Sázava (river)

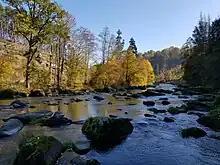
Stvořidla Nature Reserve

The most notable settlements on the river are the towns of Žďár nad Sázavou and Havlíčkův Brod. The river meanders in a generally north-westerly direction and flows past Polnička, Žďár nad Sázavou, Hamry nad Sázavou, Sázava (Žďár nad Sázavou District), Nové Dvory, Přibyslav, Pohled, Havlíčkův Brod, Okrouhlice, Pohleď, Světlá nad Sázavou, Trpišovice, Vilémovice, Ledeč nad Sázavou and Chřenovice.